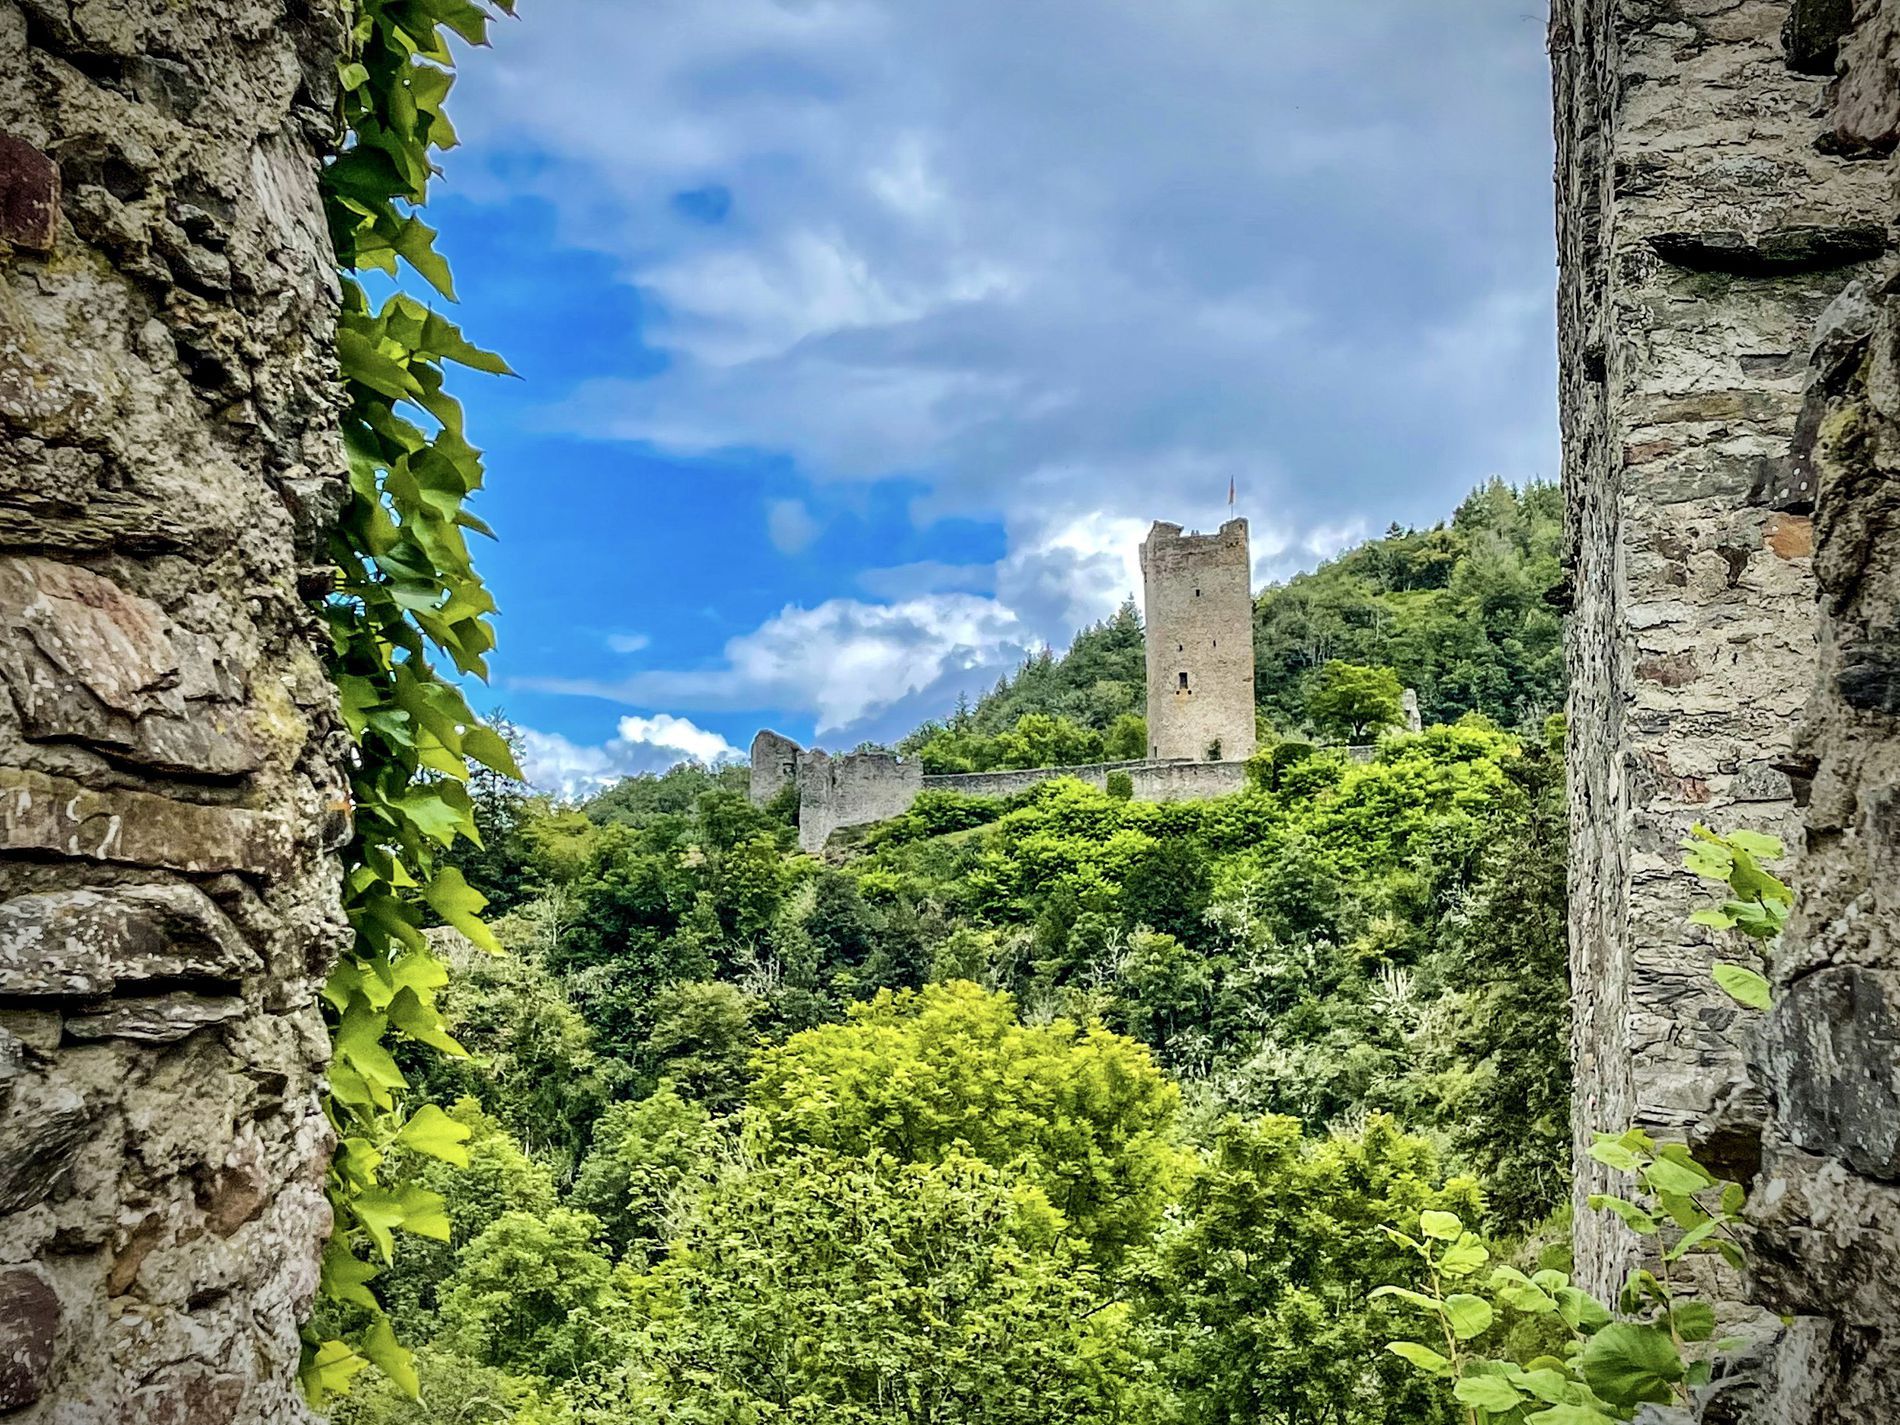
Castle in the forest hills
This photo captures a picturesque view of a castle nestled among lush green forested hills, with a stunning blue sky in the background. The image is naturally framed by two stone walls in the foreground, with ivy creeping along the left side, highlighting the scenic charm of the surrounding landscape.
A wide shot captures a scenic view of lush green forest hills filled with trees. In the center, an old castle stands out, showcasing its architectural beauty. The bright blue sky and ivy-covered stone walls add a magical touch to the landscape. The castle is naturally framed by plant-covered stone walls on both sides, enhancing its prominence amid the greenery.
Labels: Architecture, Building, Castle, Fortress, Tress, Sky, Forest Hills, Stone Walls, ivy
Camera: Apple iPhone 12 Pro Max
Lens: iPhone 12 Pro Max back triple camera 5.1mm f/1.6
Aperture: F1.6
Exposure: 1/3921 sec
ISO: 32
Focal length: 5.1